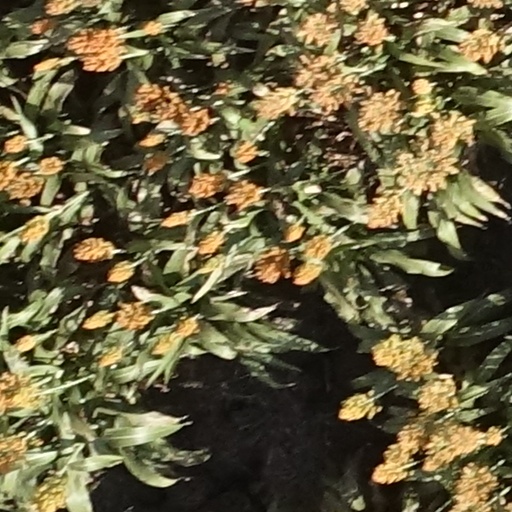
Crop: sorghum